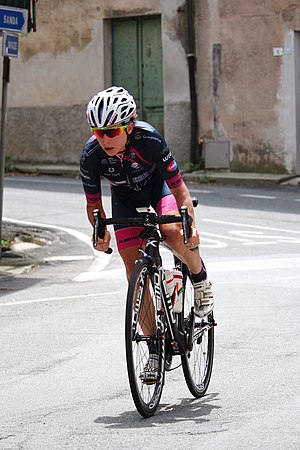
Amber Neben
Amber Neben ved Giro Rosa 2016
Amber Neben er en amerikansk cykelrytter, som vandt verdensmesterskabet i enkteltstart i 2016 og 2008. Hun vandt mesterskabet i USA i linjeløb i 2003. Fra 2017 kører hun for Team Virtu Cycling Women.